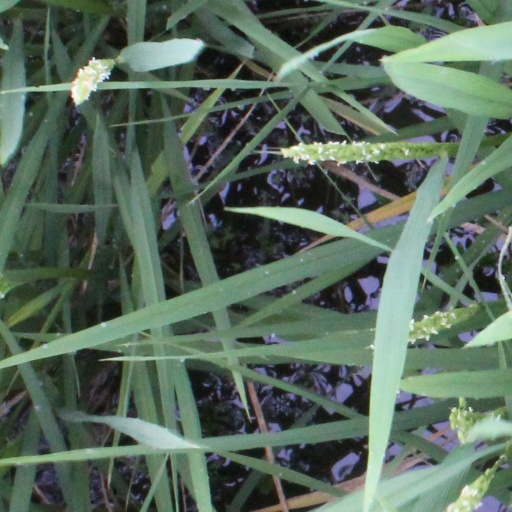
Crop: rice